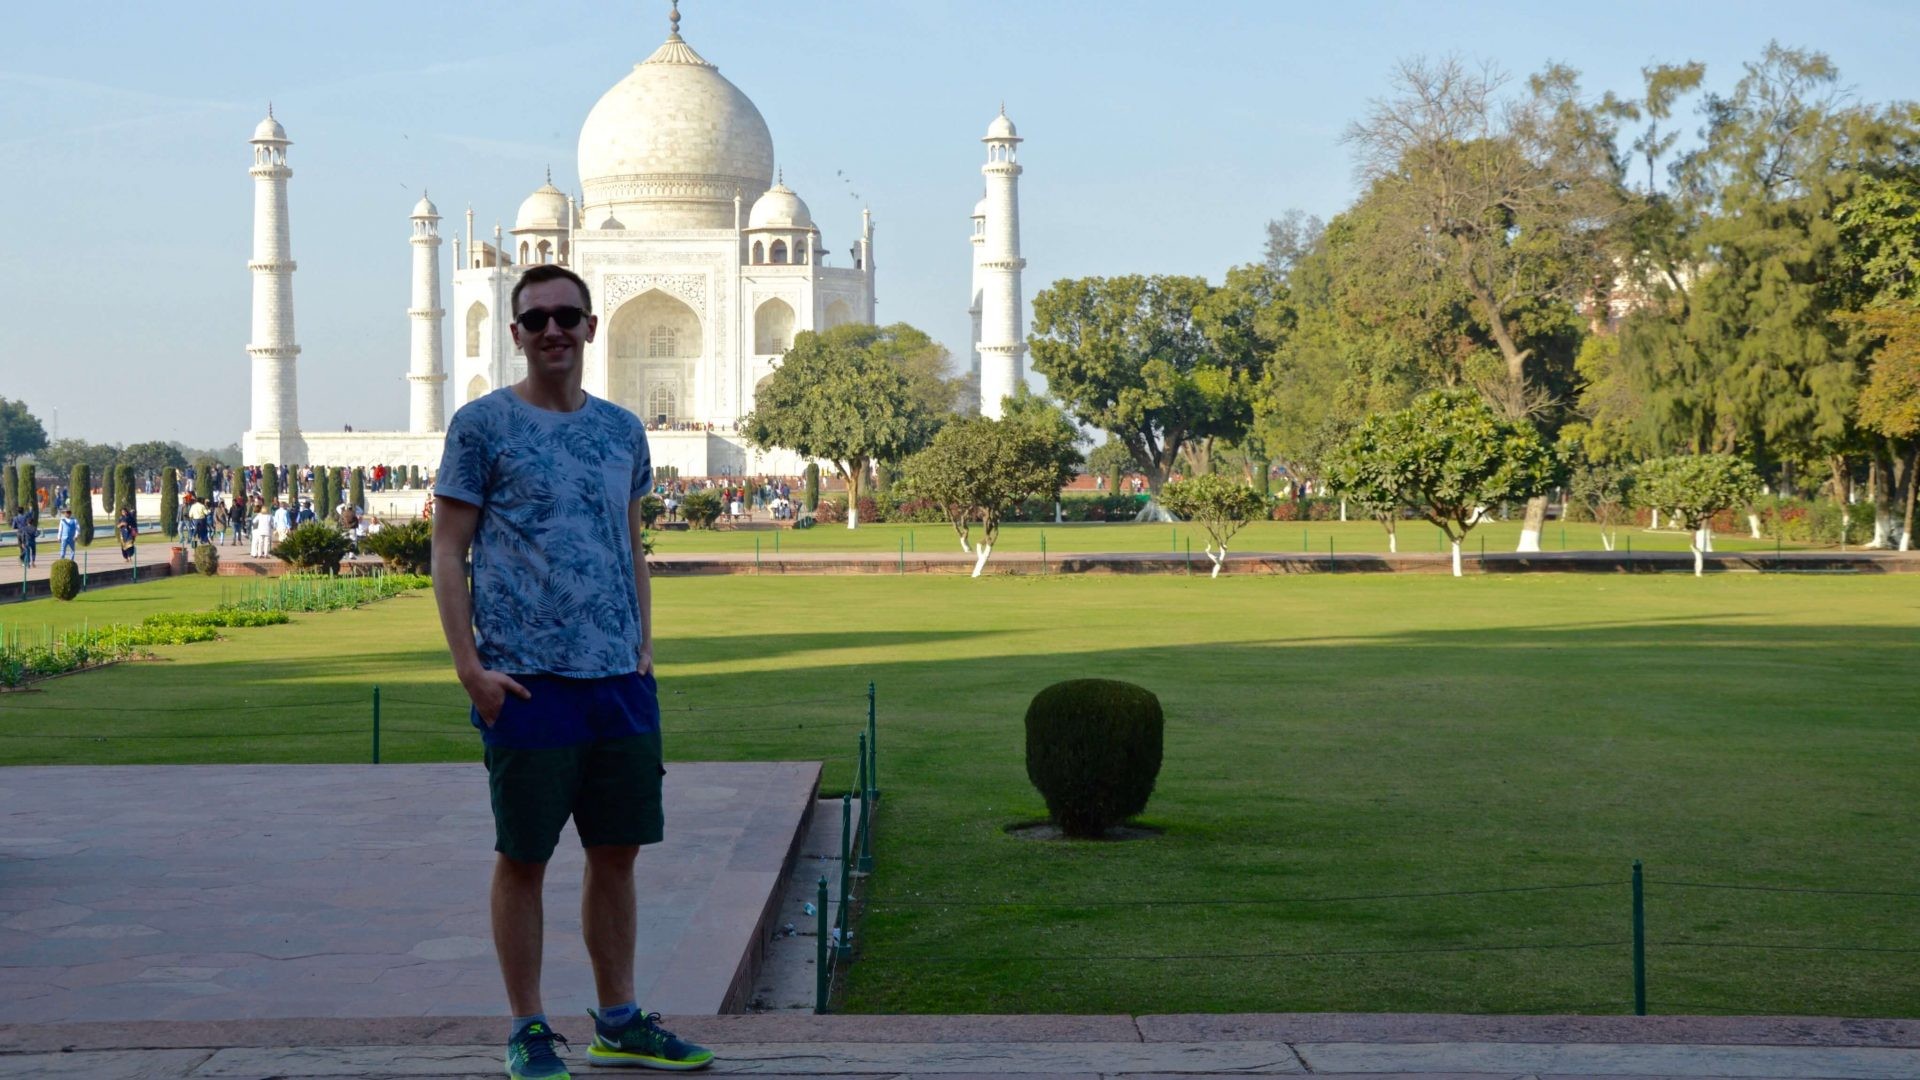
Landmark: Taj Mahal